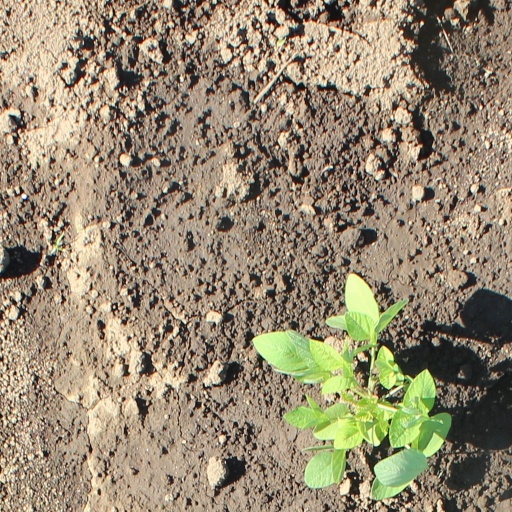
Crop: soybean